Answer in natural language. Considering the relative positions, where is brown rectangular extendable dining table (highlighted by a green box) with respect to Doorway (highlighted by a blue box)? Choose between the following options: above or below
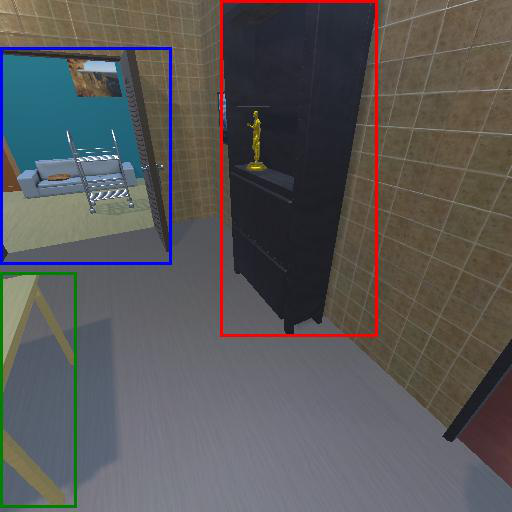
<answer>below</answer>